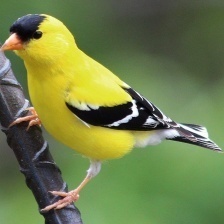
Species: AMERICAN GOLDFINCH
Scientific name: SPINUS TRISTIS
ImageNet parent category: goldfinch